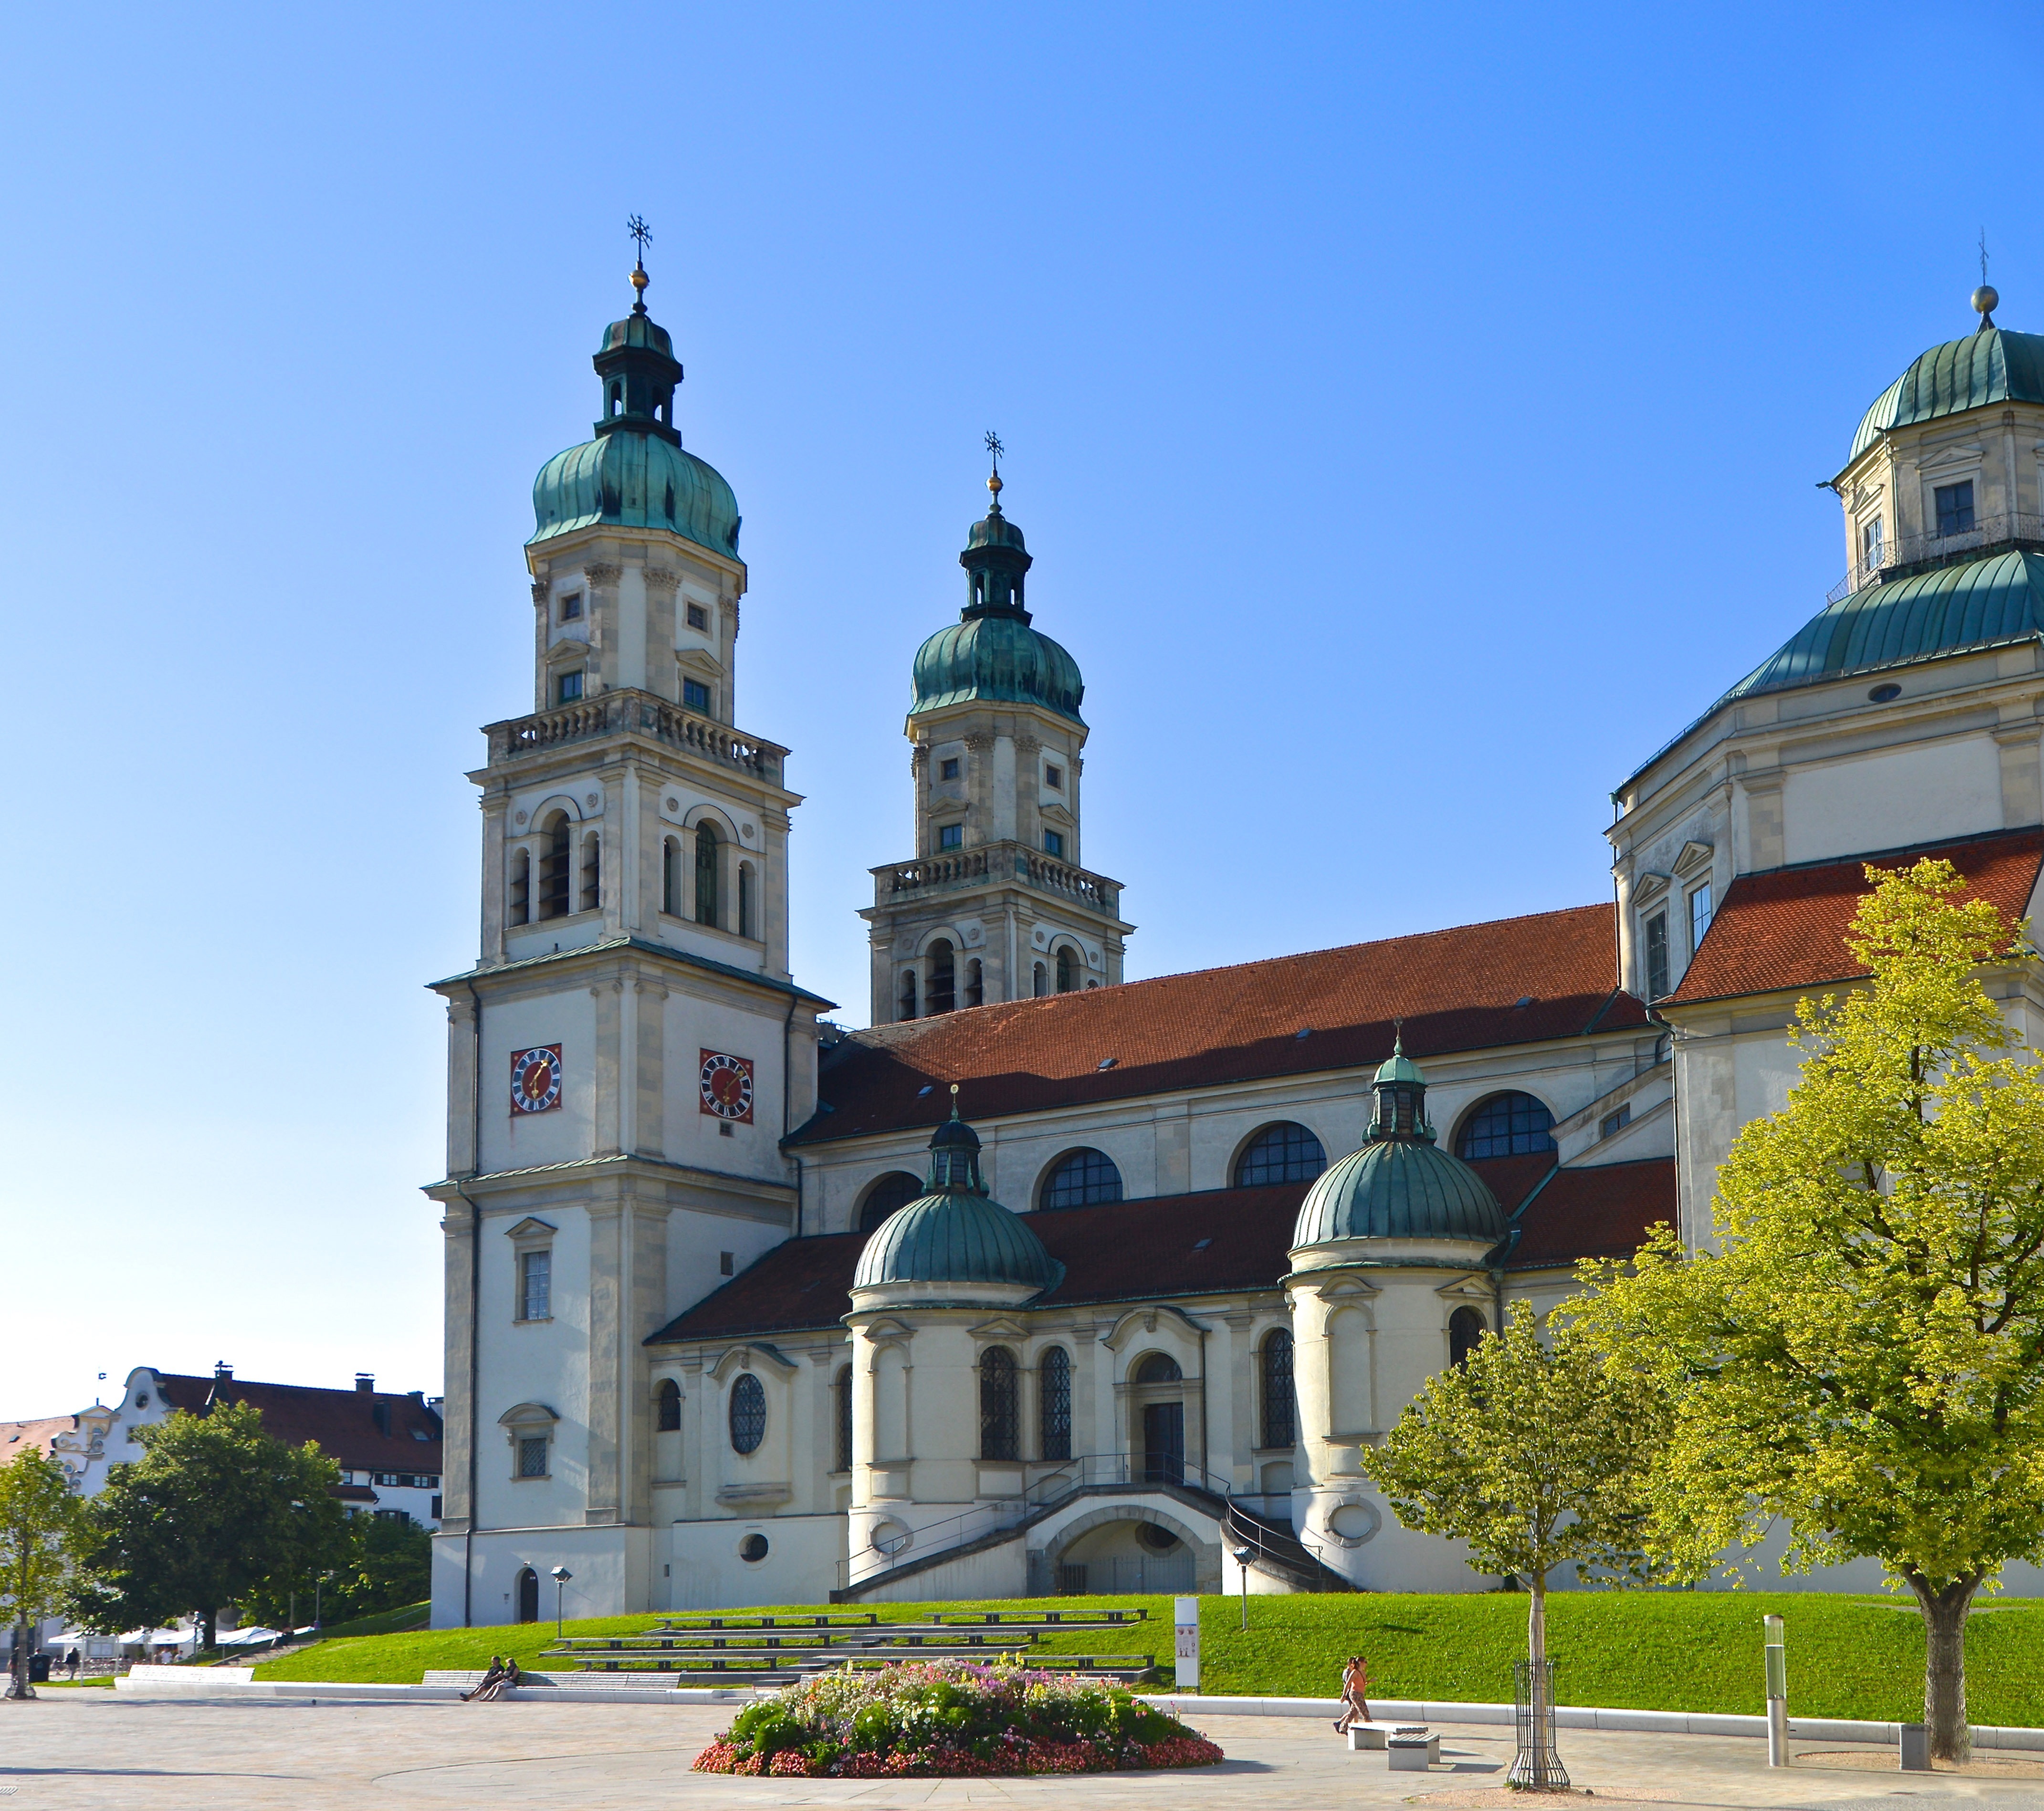
architecture, town, building, tower, landmark, residence, church, cathedral, place of worship, bell tower, spires, monastery, basilica, baroque, kempten, kirchplatz, double tower, st lorenz basilica, historic site, spanish missions in california